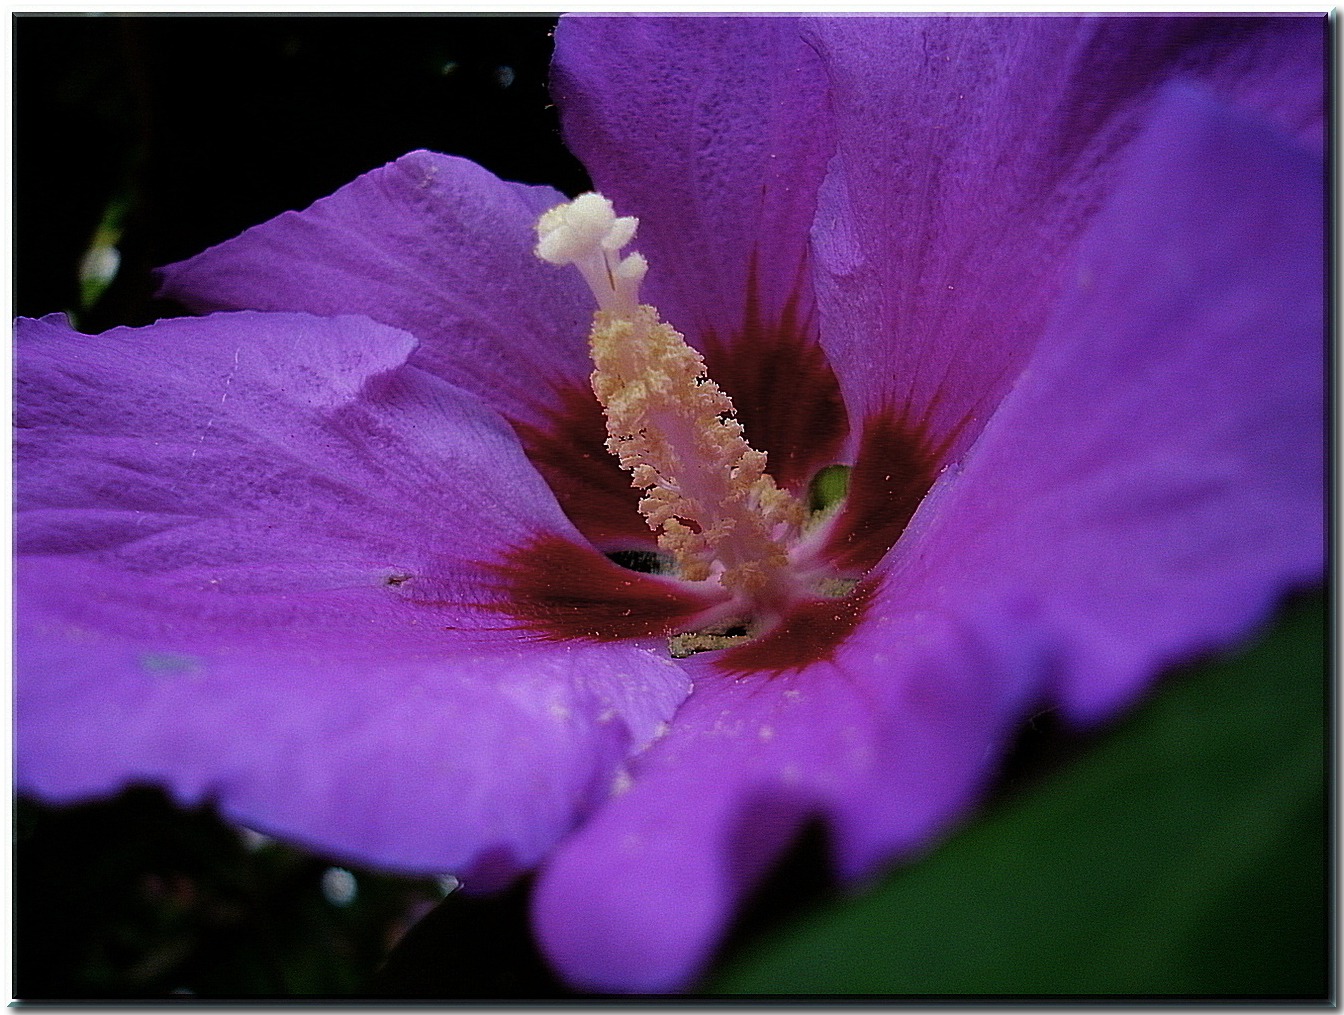
blossom, plant, photography, flower, petal, bloom, botany, garden, pink, close, flora, wildflower, close up, large, hibiscus, macro photography, flowering plant, mallow, land plant, calochortus